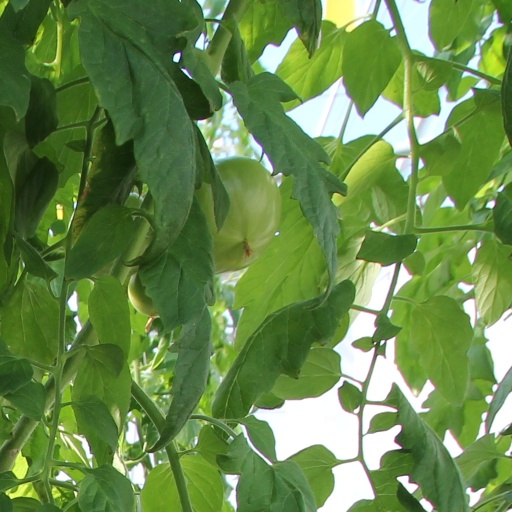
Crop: tomato